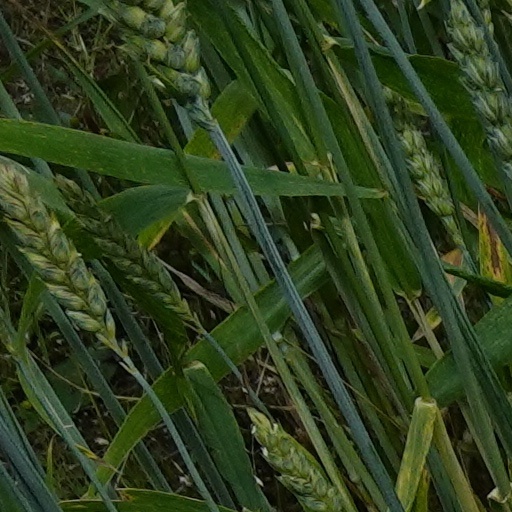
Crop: wheat